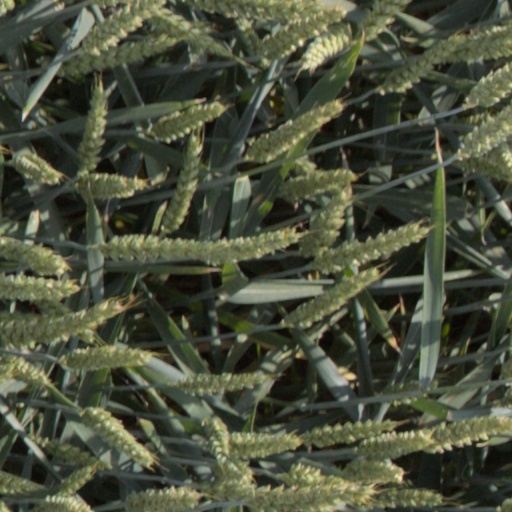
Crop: wheat